Gap, Hautes-Alpes

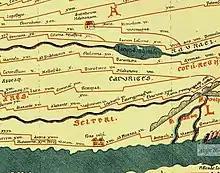
Roman roads in the Alps, during the 4th century

The was then part of the territory of the Tricorii, a Gallic people who were Romanised during the conquest of Gallia Narbonensis in 125-124 BC, and whose capitals were Luc-en-Diois and Vaison.